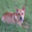
Label: dog